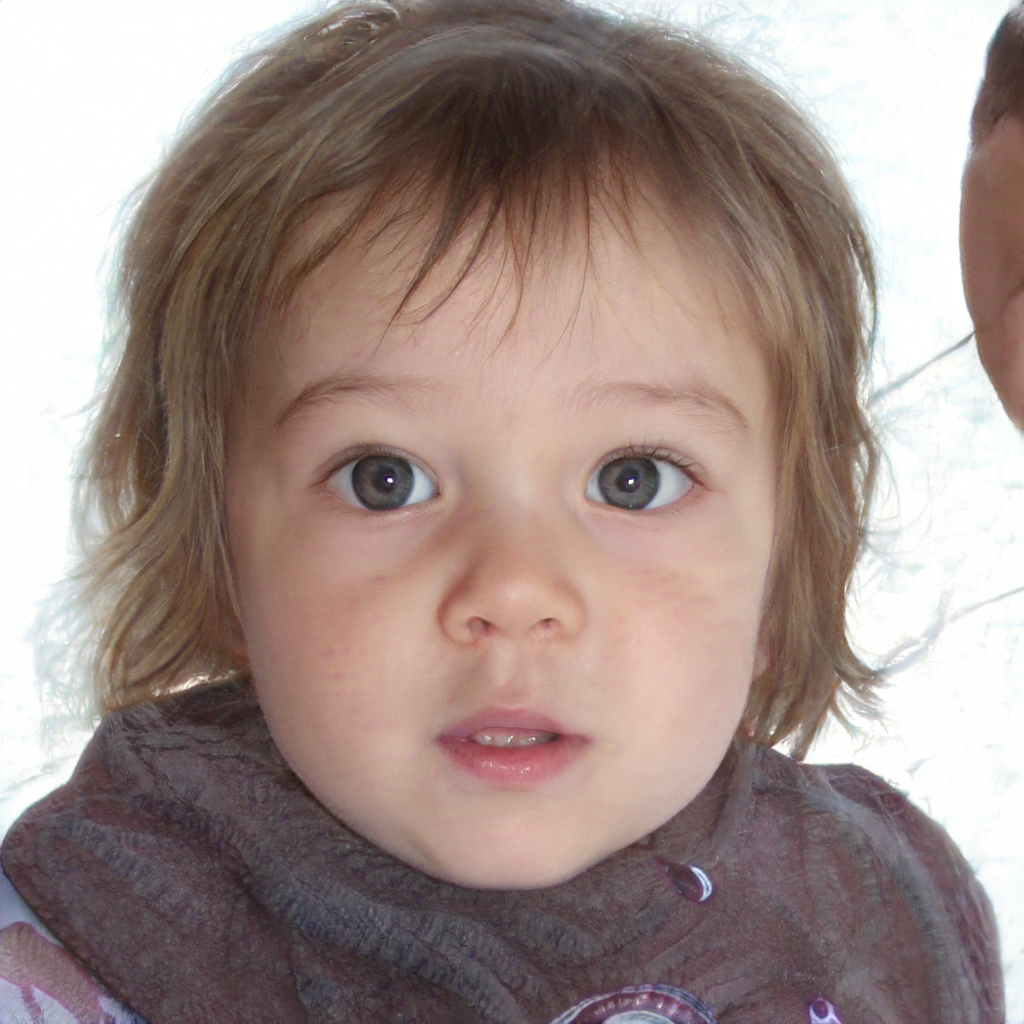
Portrait style: Real Portrait